Billy Graham's 1959 South Cross Crusades

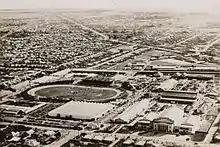
Adelaide, view of the Continental Hall where Graham preached

Some crusades took place simultaneously in multiple locations, with Graham relying on the help of other evangelists, especially in New Zealand. In Auckland, the evangelist was Grady Wilson; in Wellington, it was Leighton Ford; and in Christchurch, it was Joseph Blinco. Graham himself only preached at the conclusion of each of these crusades. In Adelaide, Joseph Blinco served as the evangelist, with Graham preaching at the last three meetings. In Perth, Grady Wilson was the evangelist, and Graham preached at the final two meetings. In Brisbane, Leighton Ford led the crusade, with Graham preaching at the last three gatherings.